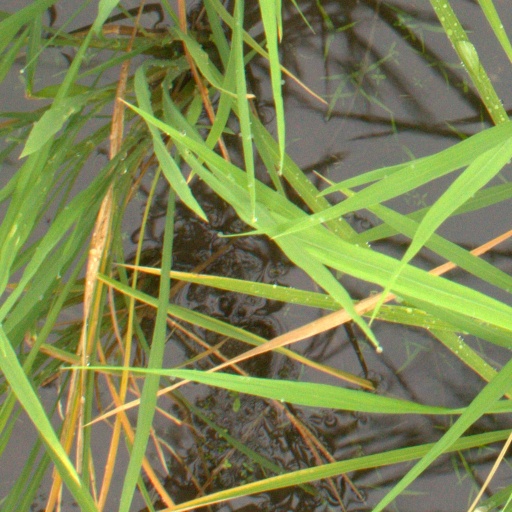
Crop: rice